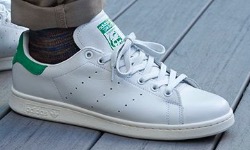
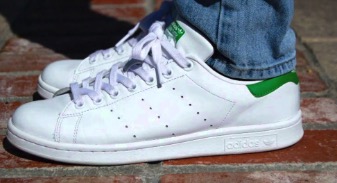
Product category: misc
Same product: yes